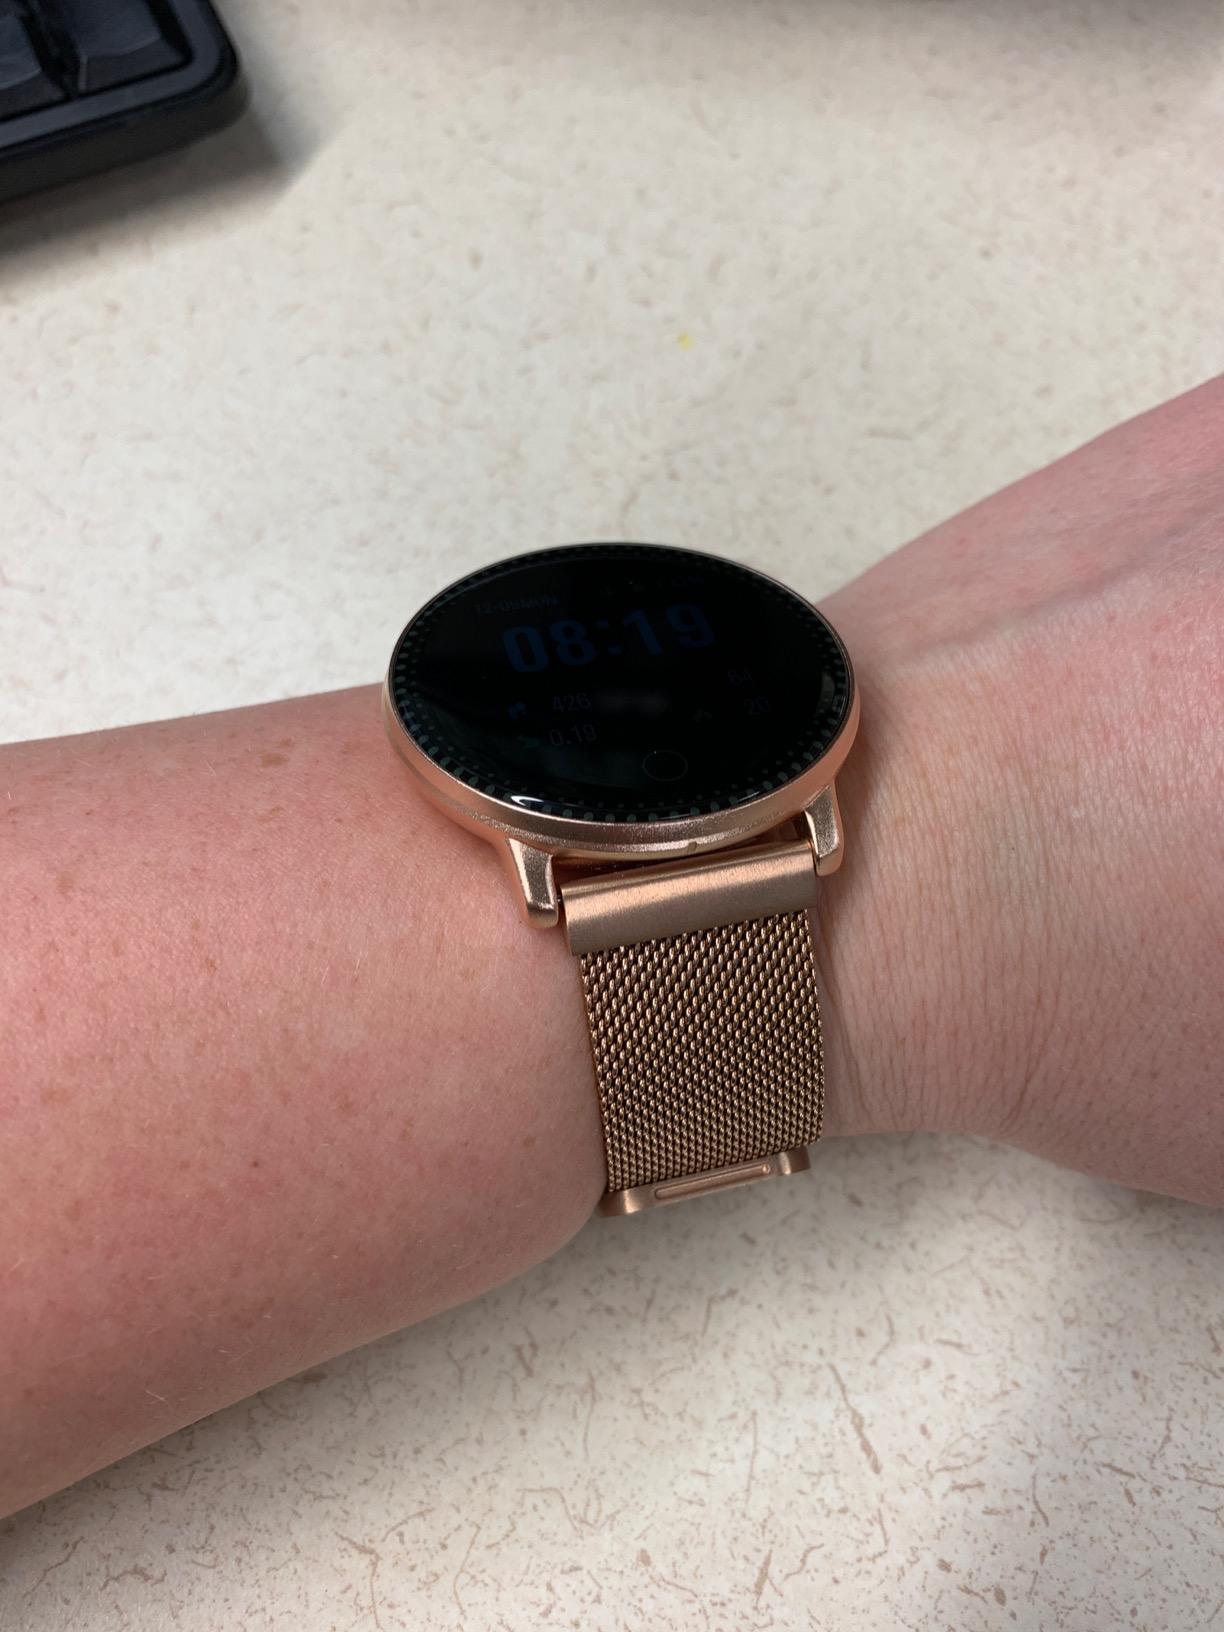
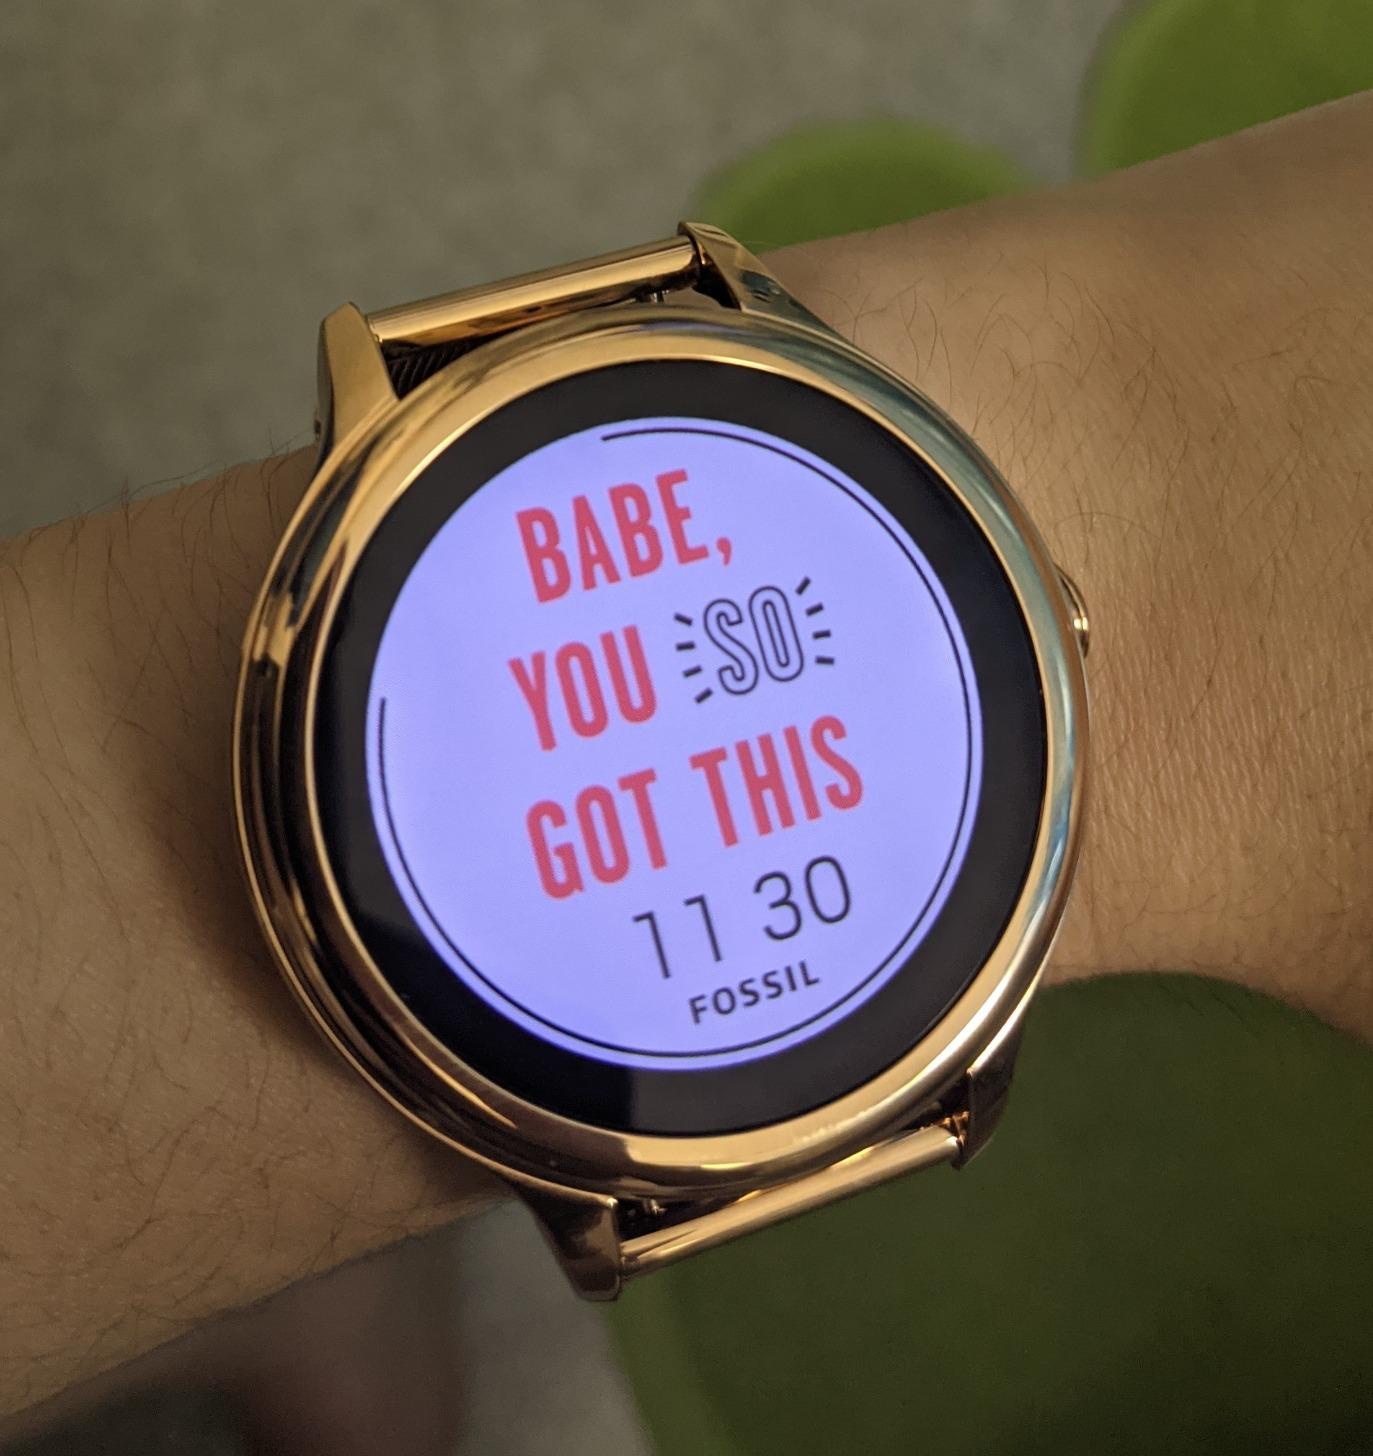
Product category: smartwatch
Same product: no